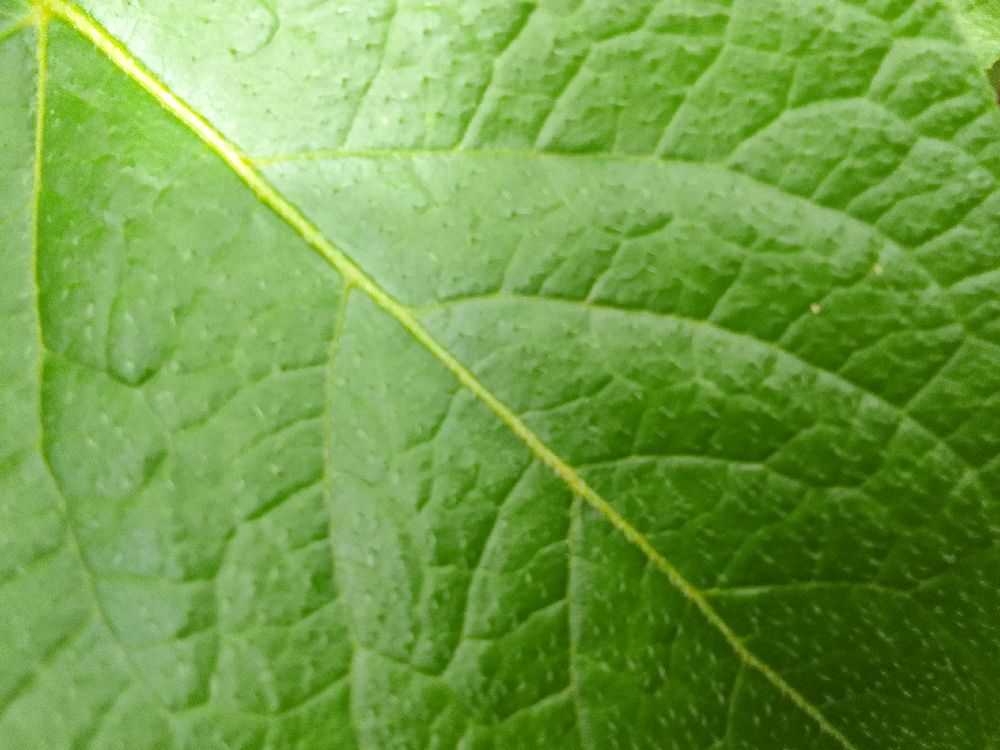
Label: Healthy